Answer in natural language. Considering the relative positions, where is Doorway (highlighted by a blue box) with respect to wall paint? Choose between the following options: left or right
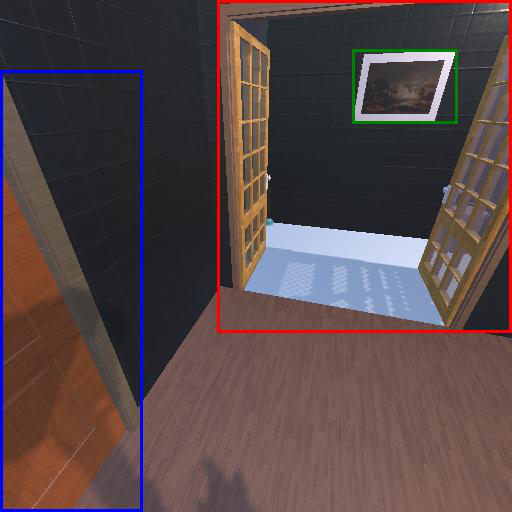
<answer>left</answer>